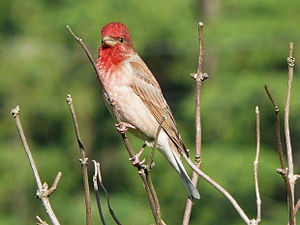
Karmindompap
Karmindompappen er en fugleart i familien finker.